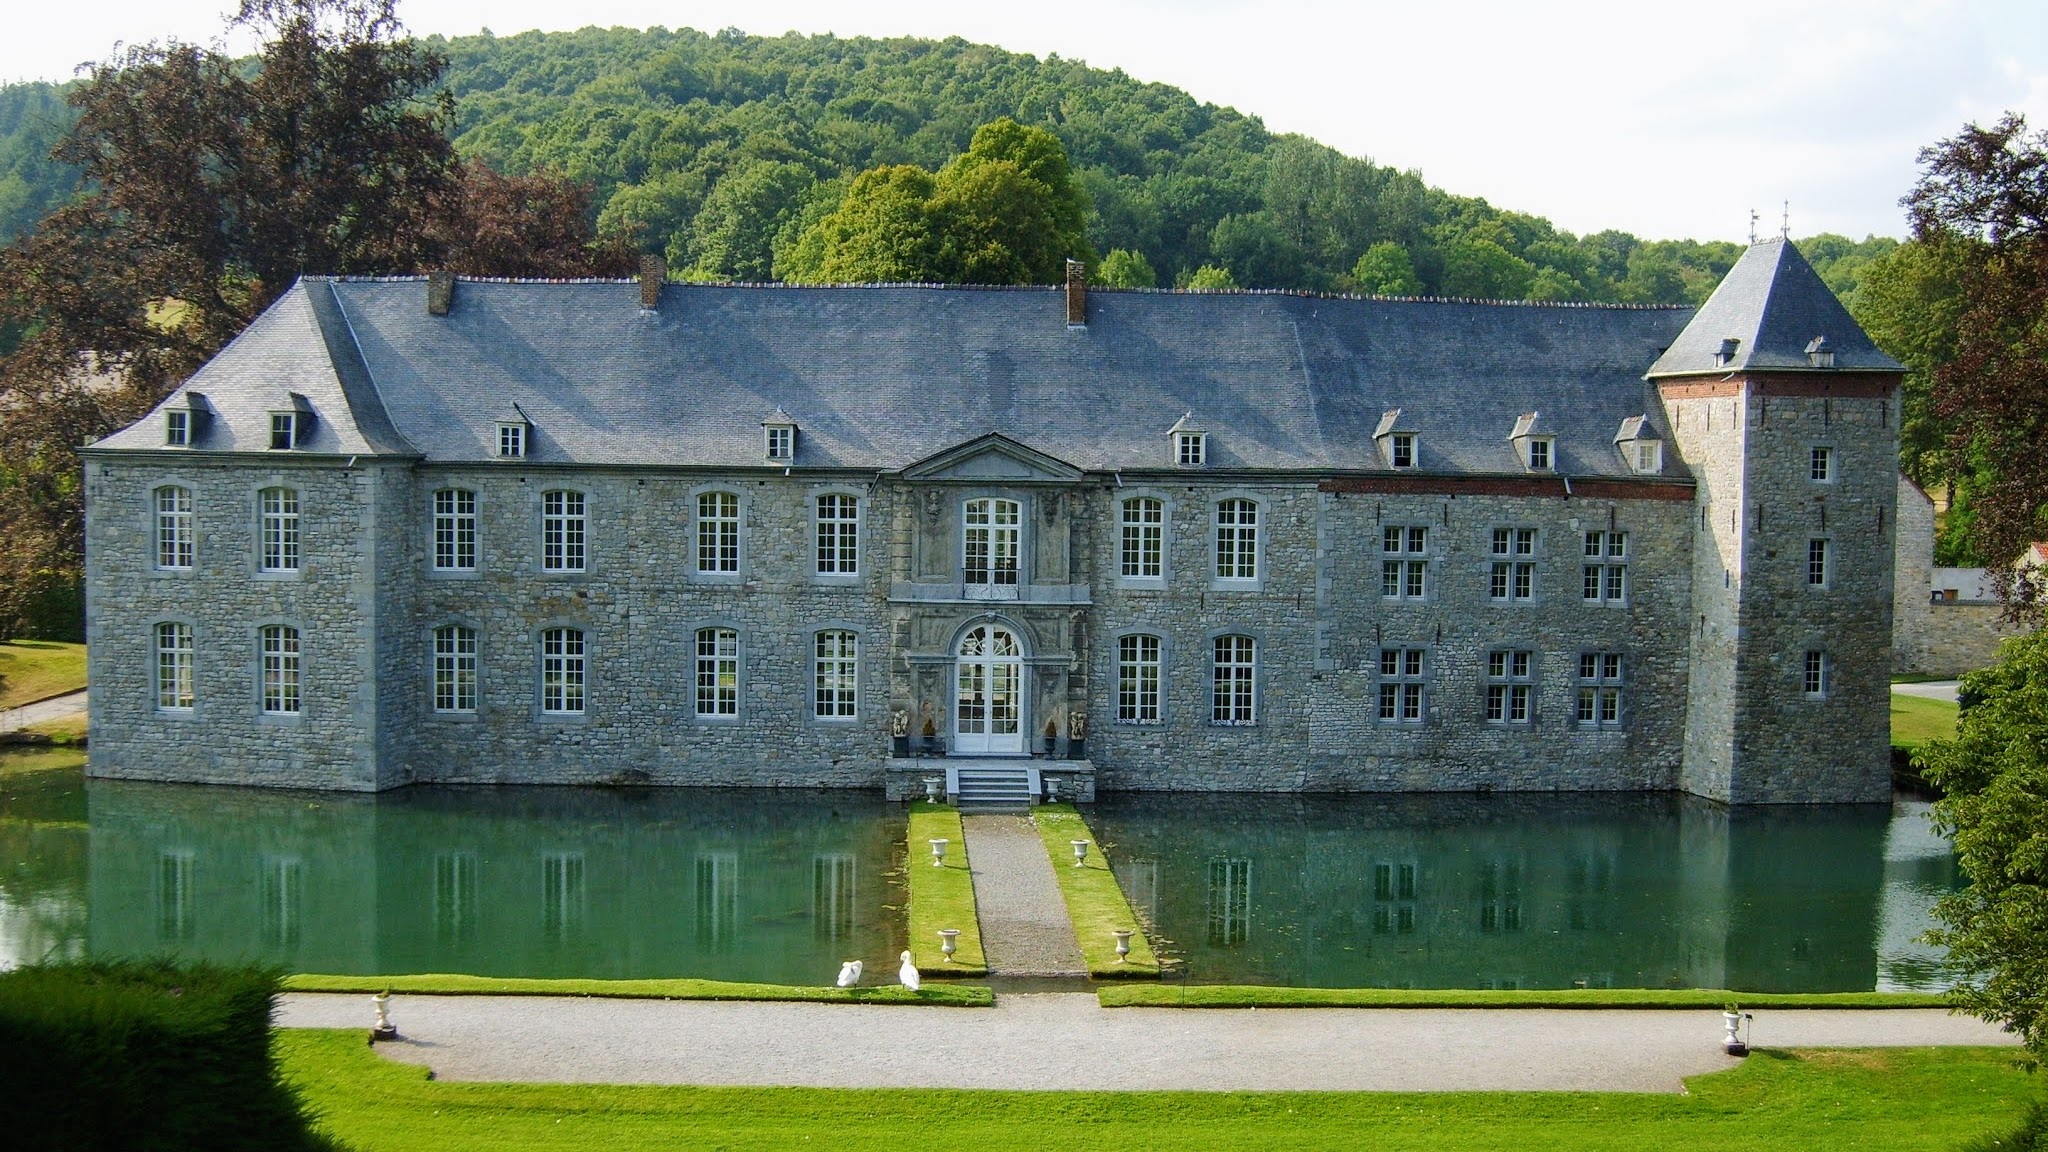
mansion, house, building, chateau, palace, cottage, castle, property, waterway, belgium, houses, monastery, estate, ardennes, moat, manor house, stately home, wallonia, water castle